Nikon D200

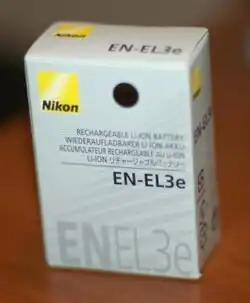
The box of the Nikon EN-EL3e Rechargeable Lithium-ion Battery

Rechargeable lithium-ion battery. 7.4 V, 1500 mA·h rated capacity. Approved chargers: